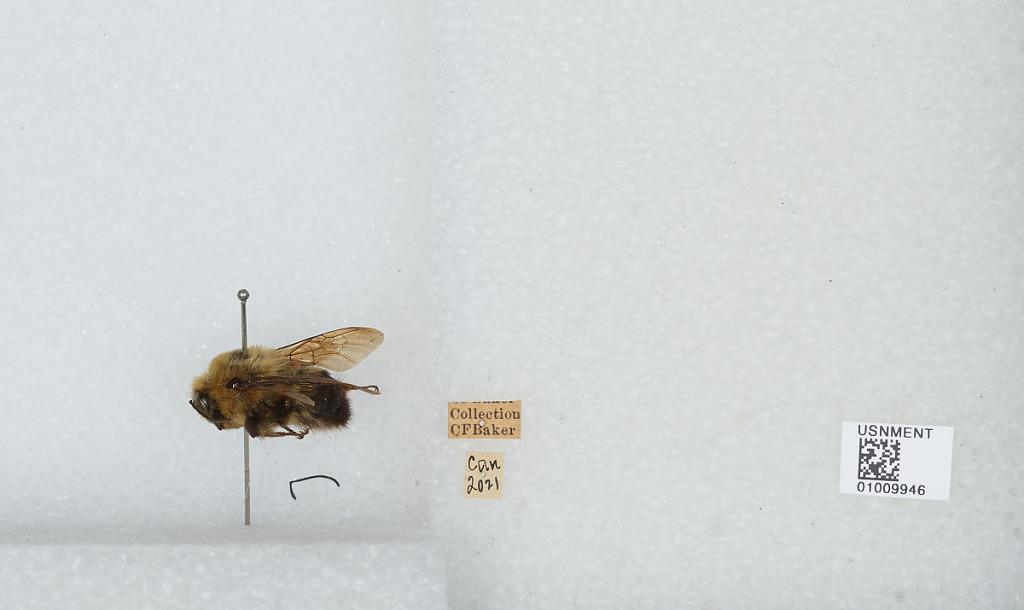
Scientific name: Bombus (Separatobombus) griseocollis (De Geer)
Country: Canada